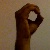
The image shows a hand gesture representing the letter 'O' in Indian Sign Language.